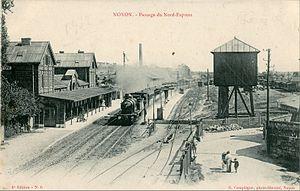
La Compagnie internationale des wagons-lits, en forme longue la Compagnie internationale des wagons-lits et des grands express européens puis la Compagnie internationale des wagons-lits et du tourisme, appellation souvent abrégée en les Wagons-Lits, est une entreprise française d'origine belge, créée en 1872, prestataire de services dans le domaine ferroviaire : hôtellerie ferroviaire mais aussi restauration à bord et à terre. Présente à l'origine dans de nombreux pays, elle s'est recentrée ces dernières années sur l'Europe mais va connaître de nouveau une implantation mondiale grâce à sa filiatisation récente. Elle jouit notamment du monopole de la restauration ferroviaire en Italie ou Autriche et assure, entre autres, la restauration sur les TGV et Intercités de la SNCF, les rapides AVE de la Renfe sur la nouvelle ligne Madrid-Barcelone et poursuit sa mission d'origine : le service à bord de la grande majorité des wagons-lits européens. Le groupe Accor n'est plus son actionnaire majoritaire à la suite de la revente de ses parts au groupe Newrest.
La gare de Noyon est une gare ferroviaire française de la ligne de Creil à Jeumont, située à 600 mètres du centre-ville de Noyon, dans le département de l'Oise, en région Hauts-de-France.
Le Nord-Express était un train rapide qui reliait Paris à Saint-Pétersbourg et plus tard Moscou et la Scandinavie. Sa période de gloire fut avant la Première Guerre mondiale, où il était considéré comme le train le plus luxueux de son époque.
Certains trains sont devenus légendaires. De nos jours, la raison d'être de ceux qui assurent les très longs parcours est principalement l'agrément mais, dans certains pays, comme la Russie ou l'Inde, ils constituent toujours une part importante du système de transport. Leur renouveau est sérieusement envisagé pour lutter contre la pollution et l'effet de serre, la relance récente du Paris-Moscou en étant l'exemple le plus frappant.
Un train de nuit est un train circulant la nuit et comportant des places couchées pour les voyageurs. Le train de nuit se distingue des autres trains de grandes lignes par son trajet parcouru pendant la nuit, souvent à vitesse modérée et avec peu d'arrêts intermédiaires. L’objectif est de permettre au voyageur d’effectuer un long parcours pendant son sommeil. Ce train comporte souvent des voitures directes se dirigeant vers différentes destinations, ce qui évite d’avoir à changer de train pendant la nuit.